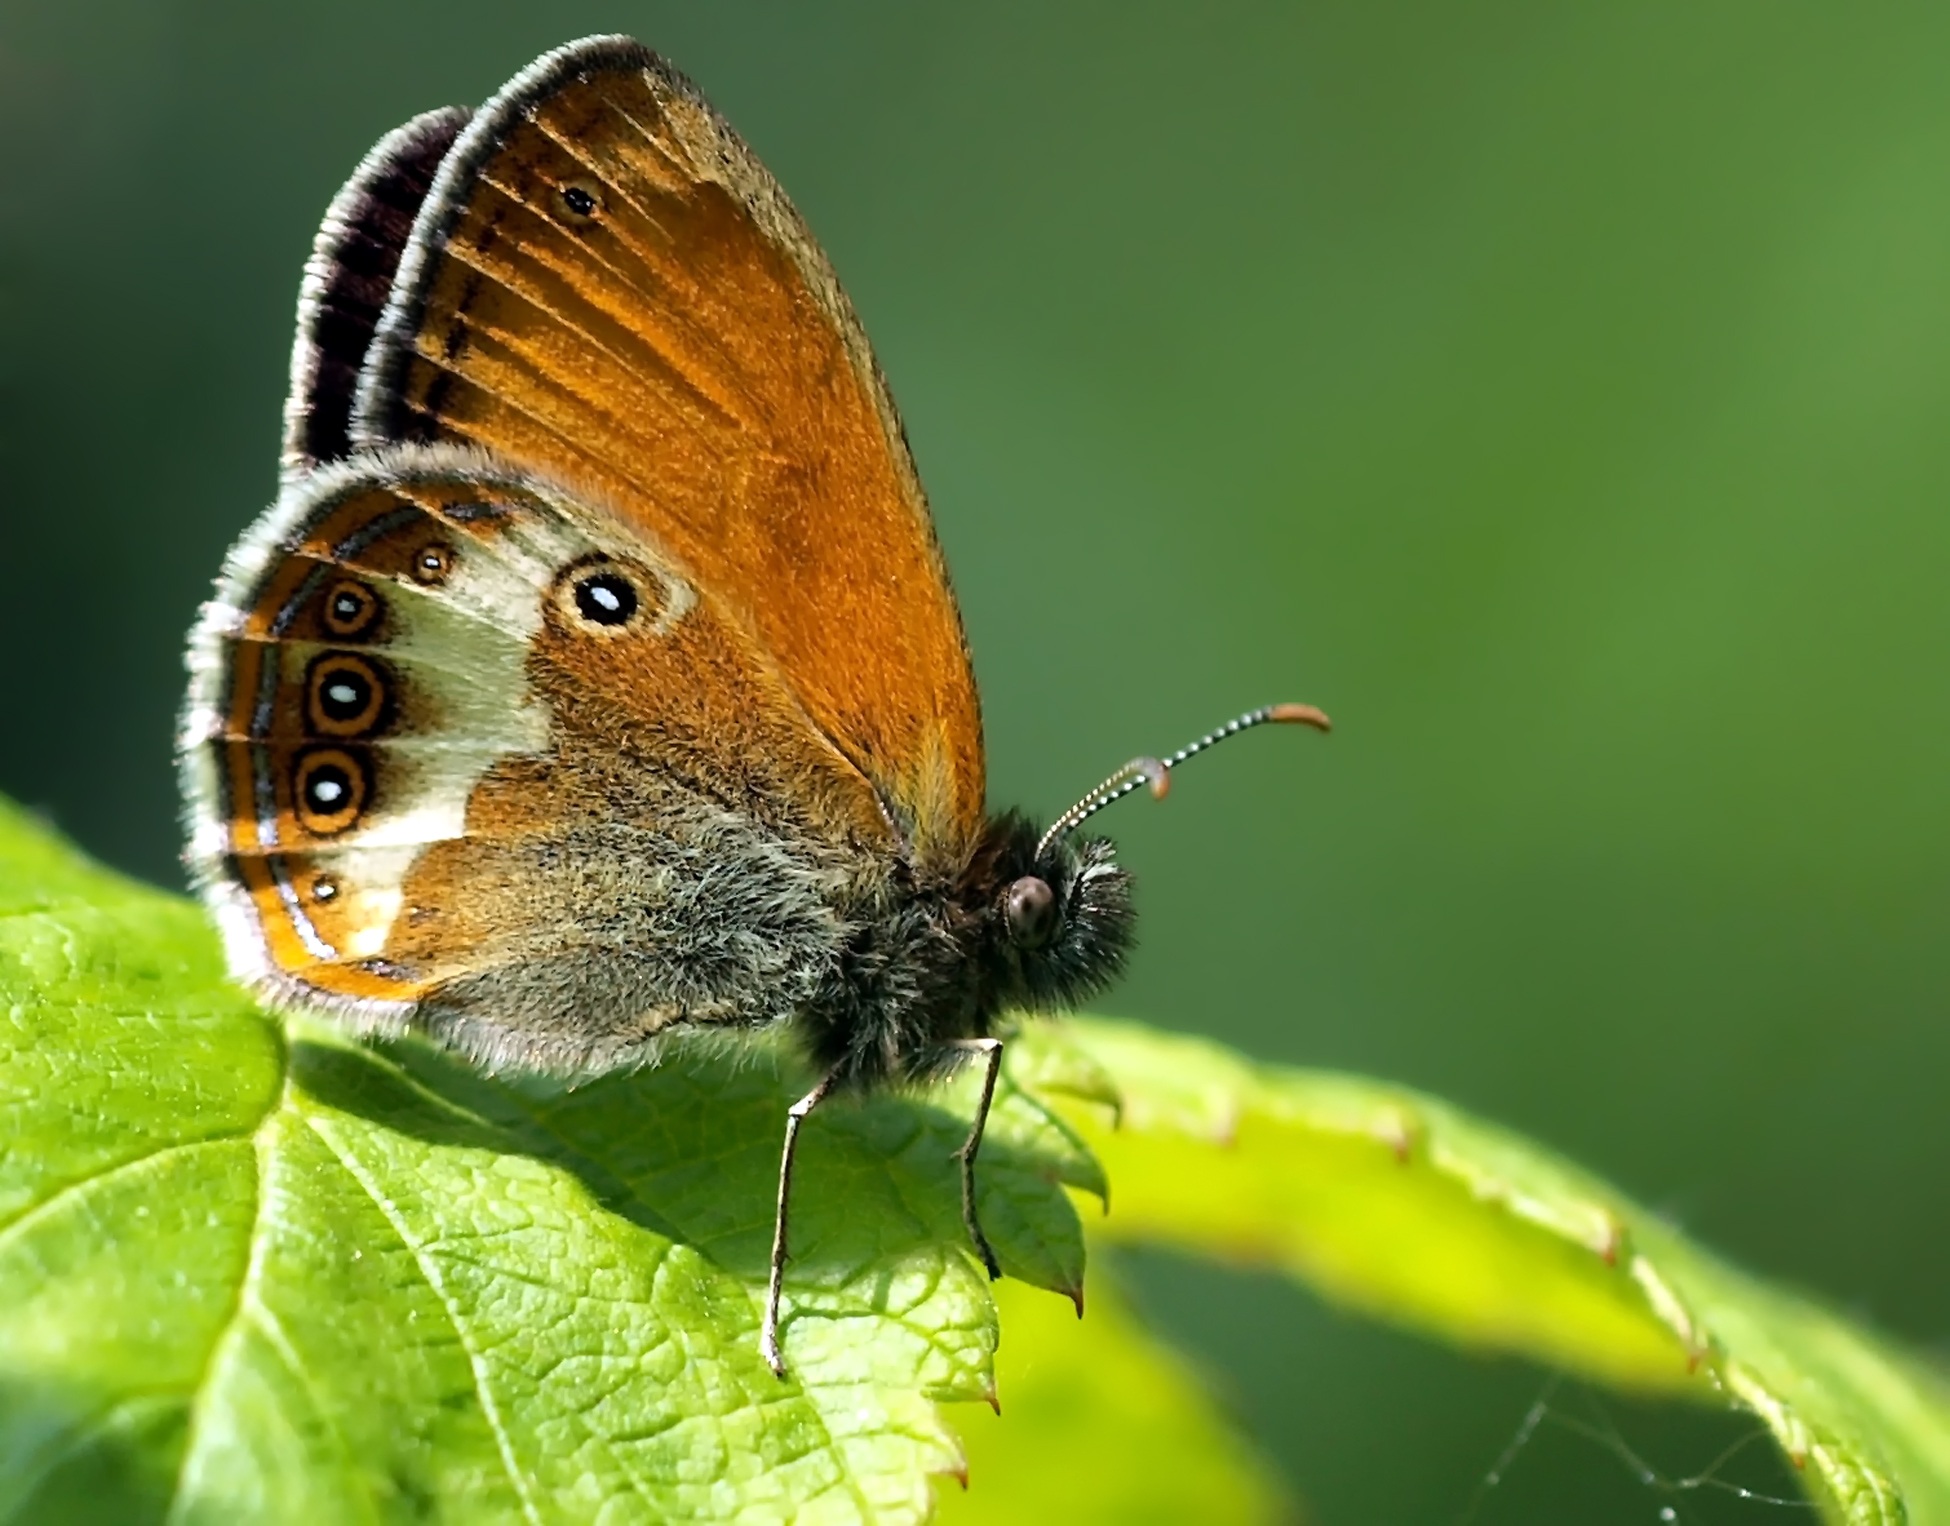
nature, photography, leaf, flower, live, insect, butterfly, fauna, invertebrate, close up, nectar, pieridae, macro photography, arthropod, pollinator, moths and butterflies, lycaenid, brush footed butterfly, colias